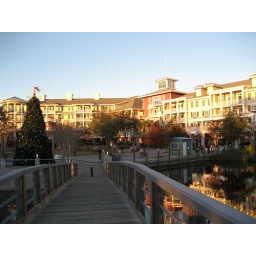
bridge over troubled water